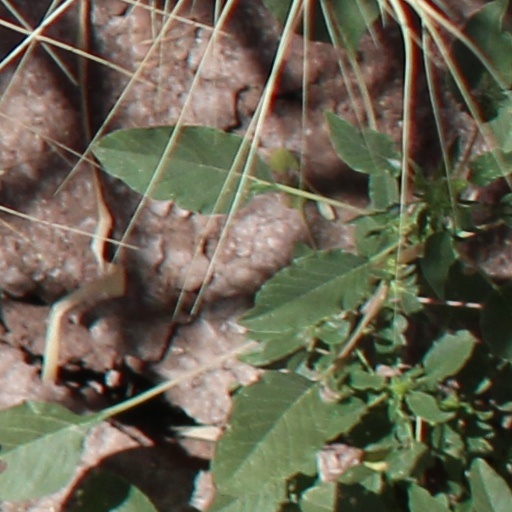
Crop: wheat